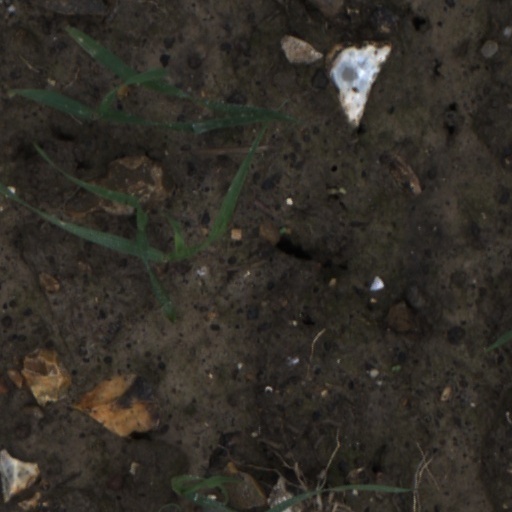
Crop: wheat